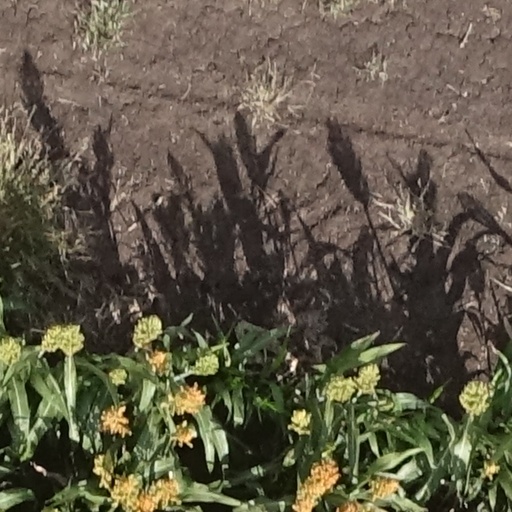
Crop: sorghum